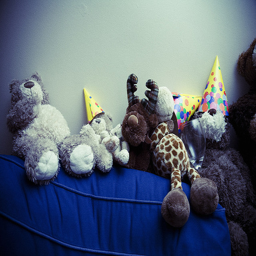
A chair topped with stuffed animals leaning up against a wall.
A group of stuffed animals on a blue pillow
a collection of stuffed animals with some wearing party hats
Stuffed toys sitting on top of a blue cushion together.
Stuffed animals on a cushion wearing party hats